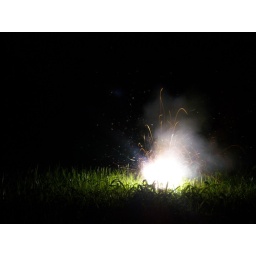
A meteor landed in my front yard. That's a lie. A row of black cats on Independence day.